Waterville, County Kerry

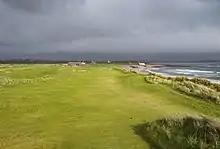
Waterville Golf Links

Waterville Golf links was voted the 35th best golf course in UK and Ireland, in 2022. The newer Hogs Head Golf Club was named "Best New International Course" in 2018 by Golf Magazine.